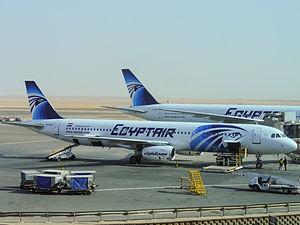
L'aéroport international du Caire est un aéroport international situé à proximité du Caire, à 22 kilomètres au nord-est du centre-ville, dans le district de Héliopolis. C'est l'un des aéroports les plus fréquentés du monde arabe et d'Afrique.